Kiri Allan

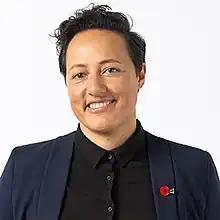
Electoral portrait, 2020

On 2 November 2020, prime minister Jacinda Ardern announced Kiri Allan would enter Cabinet during her second term in parliament, becoming Minister for Conservation and Minister for Emergency Management. In addition, Allan also assumed associate ministerial responsibilities in the Arts, Culture and Heritage and Environment portfolios.